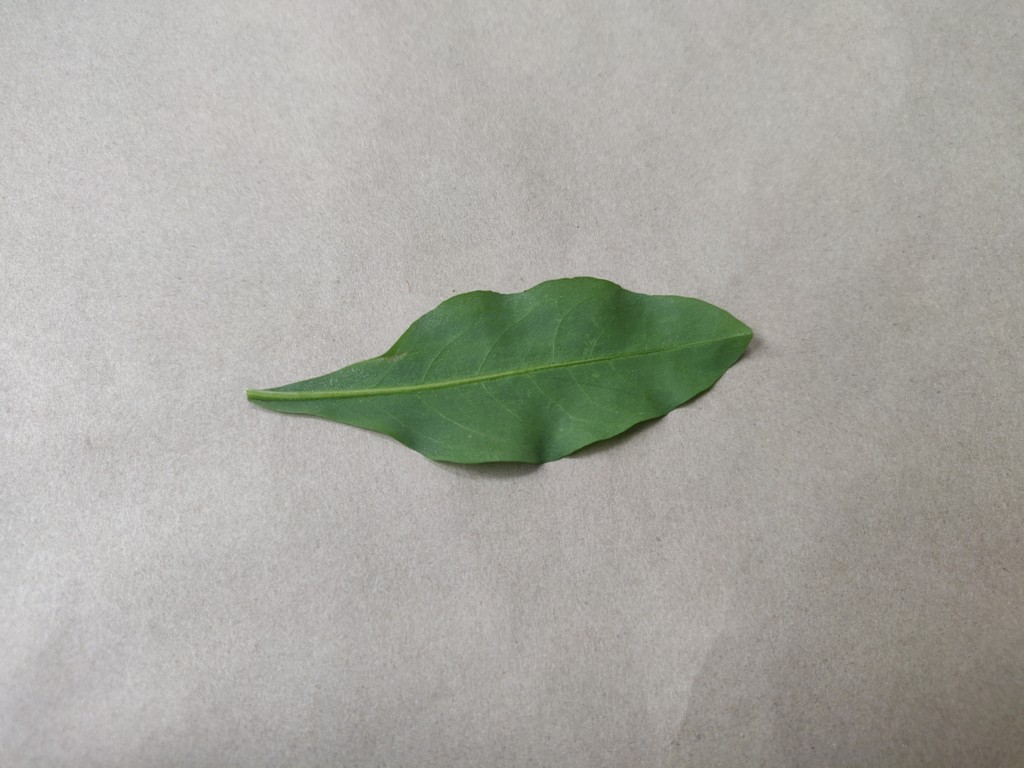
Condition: Healthy
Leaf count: single
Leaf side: back